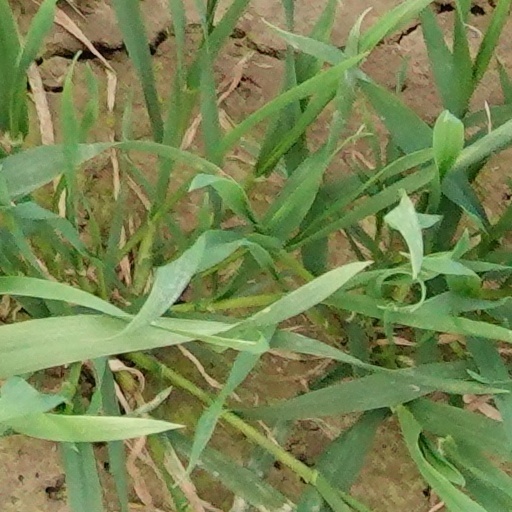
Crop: wheat